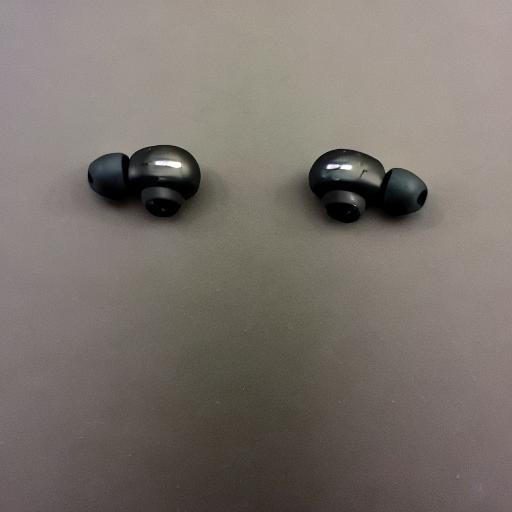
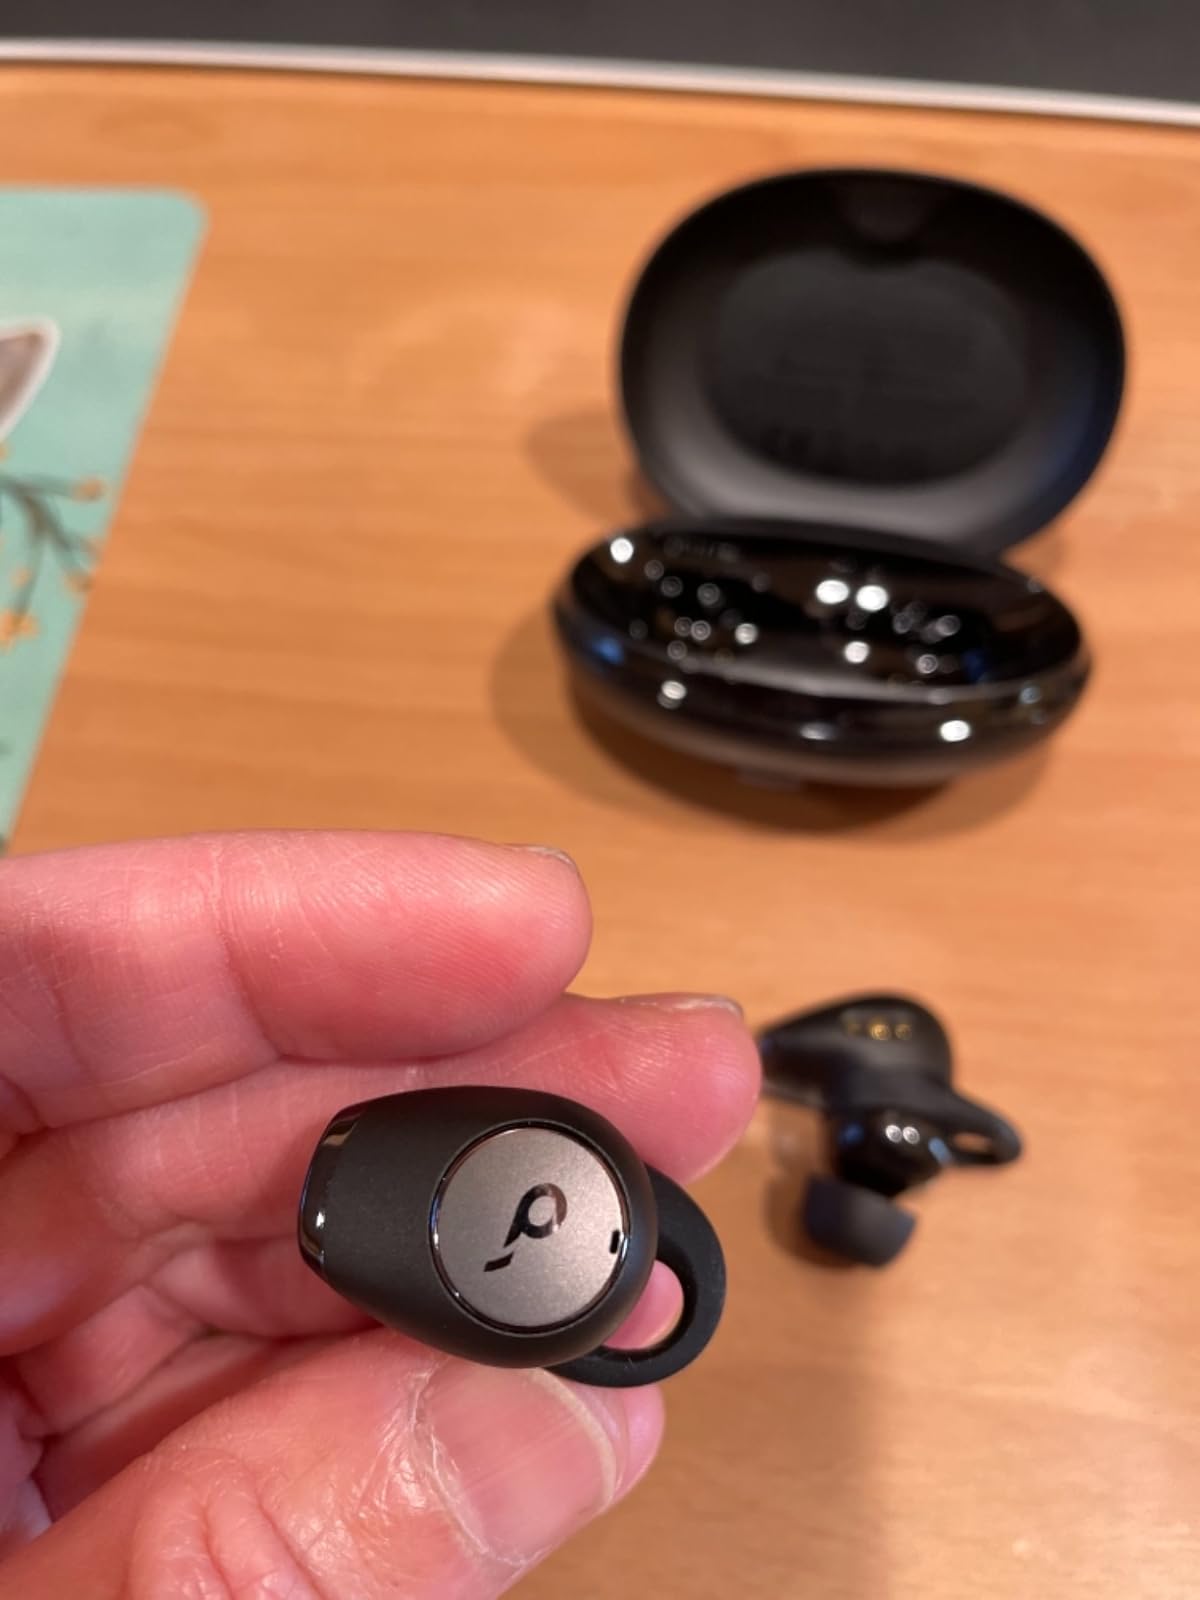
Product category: earbuds
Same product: no